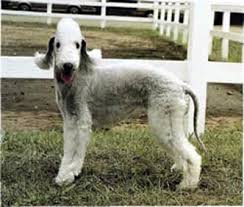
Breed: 214-n000033-Bedlington_terrier